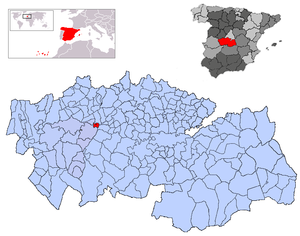
Montearagón est une commune d'Espagne de la province de Tolède dans la communauté autonome de Castille-La Manche.